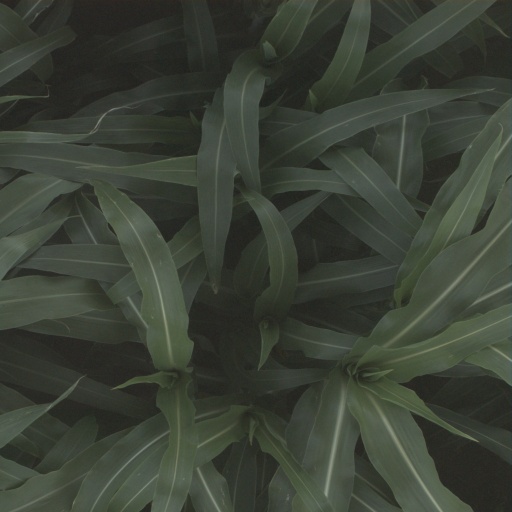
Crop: sorghum